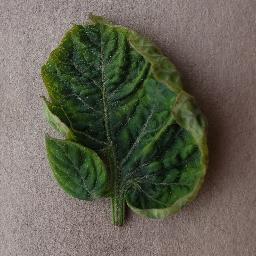
Label: Tomato___Tomato_Yellow_Leaf_Curl_Virus